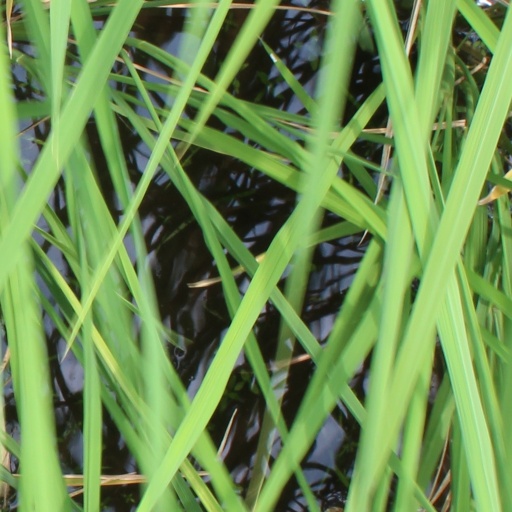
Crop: rice